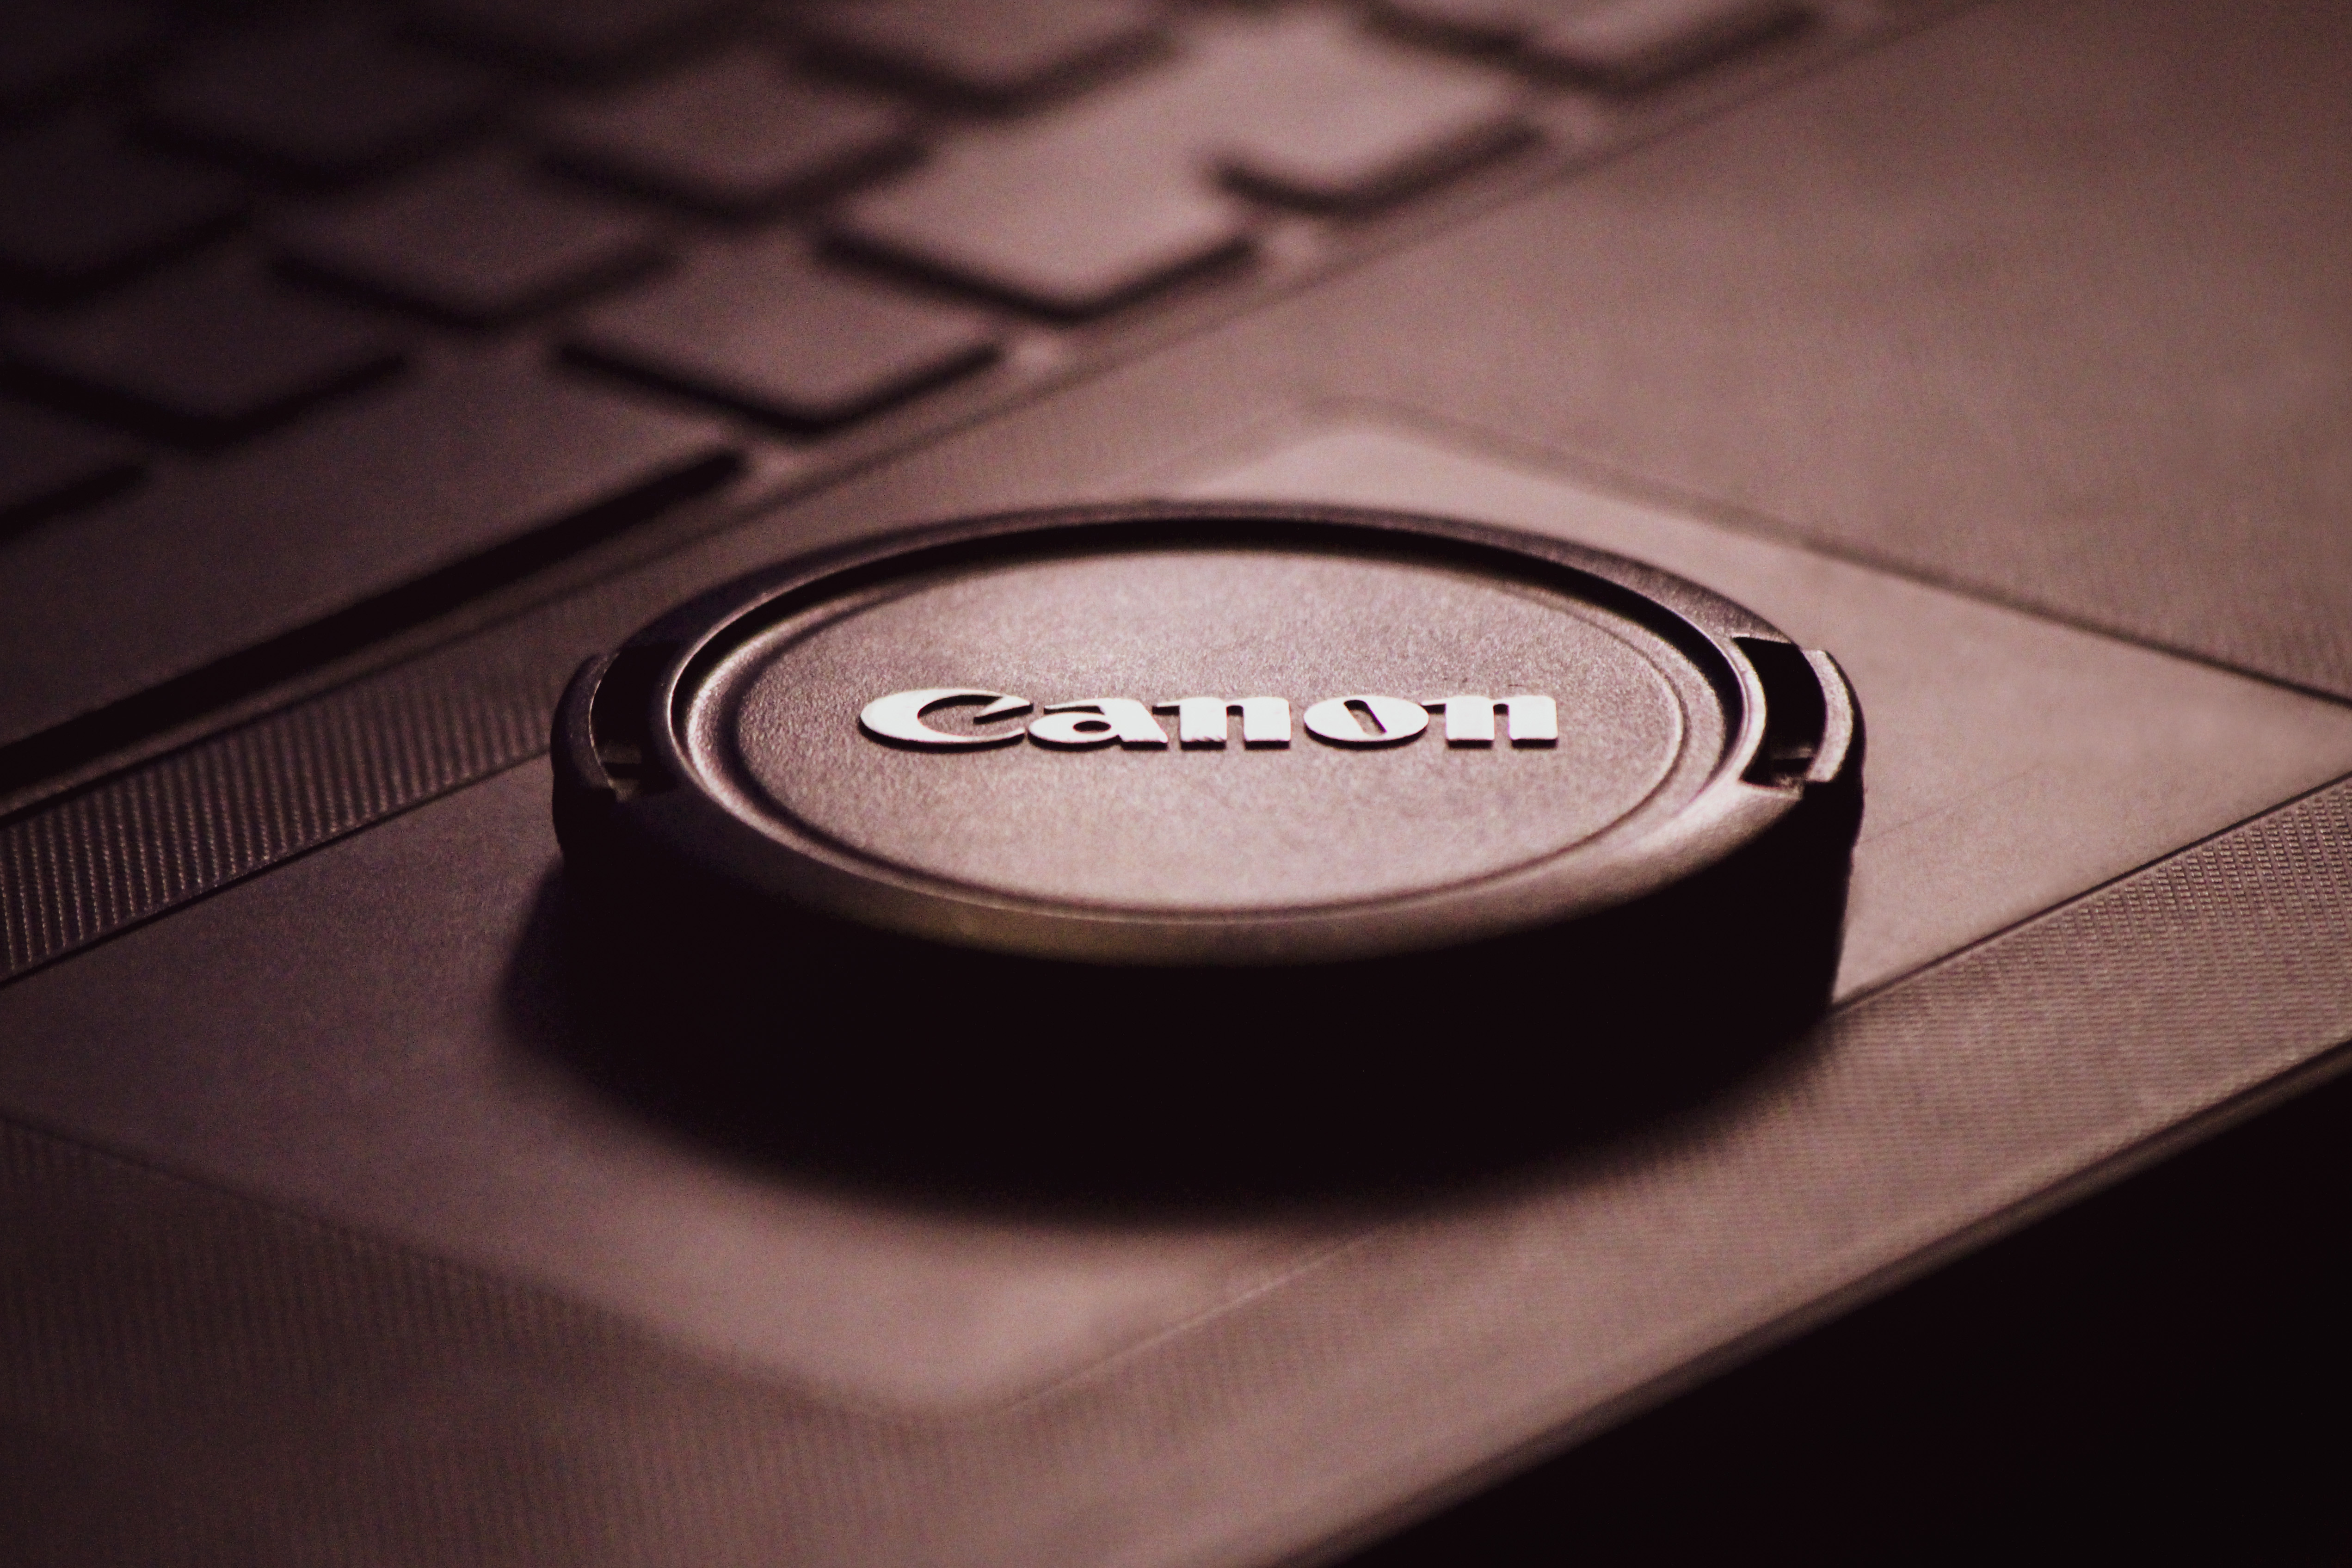
art, photography, circle, logo, fashion accessory, still life photography, metal